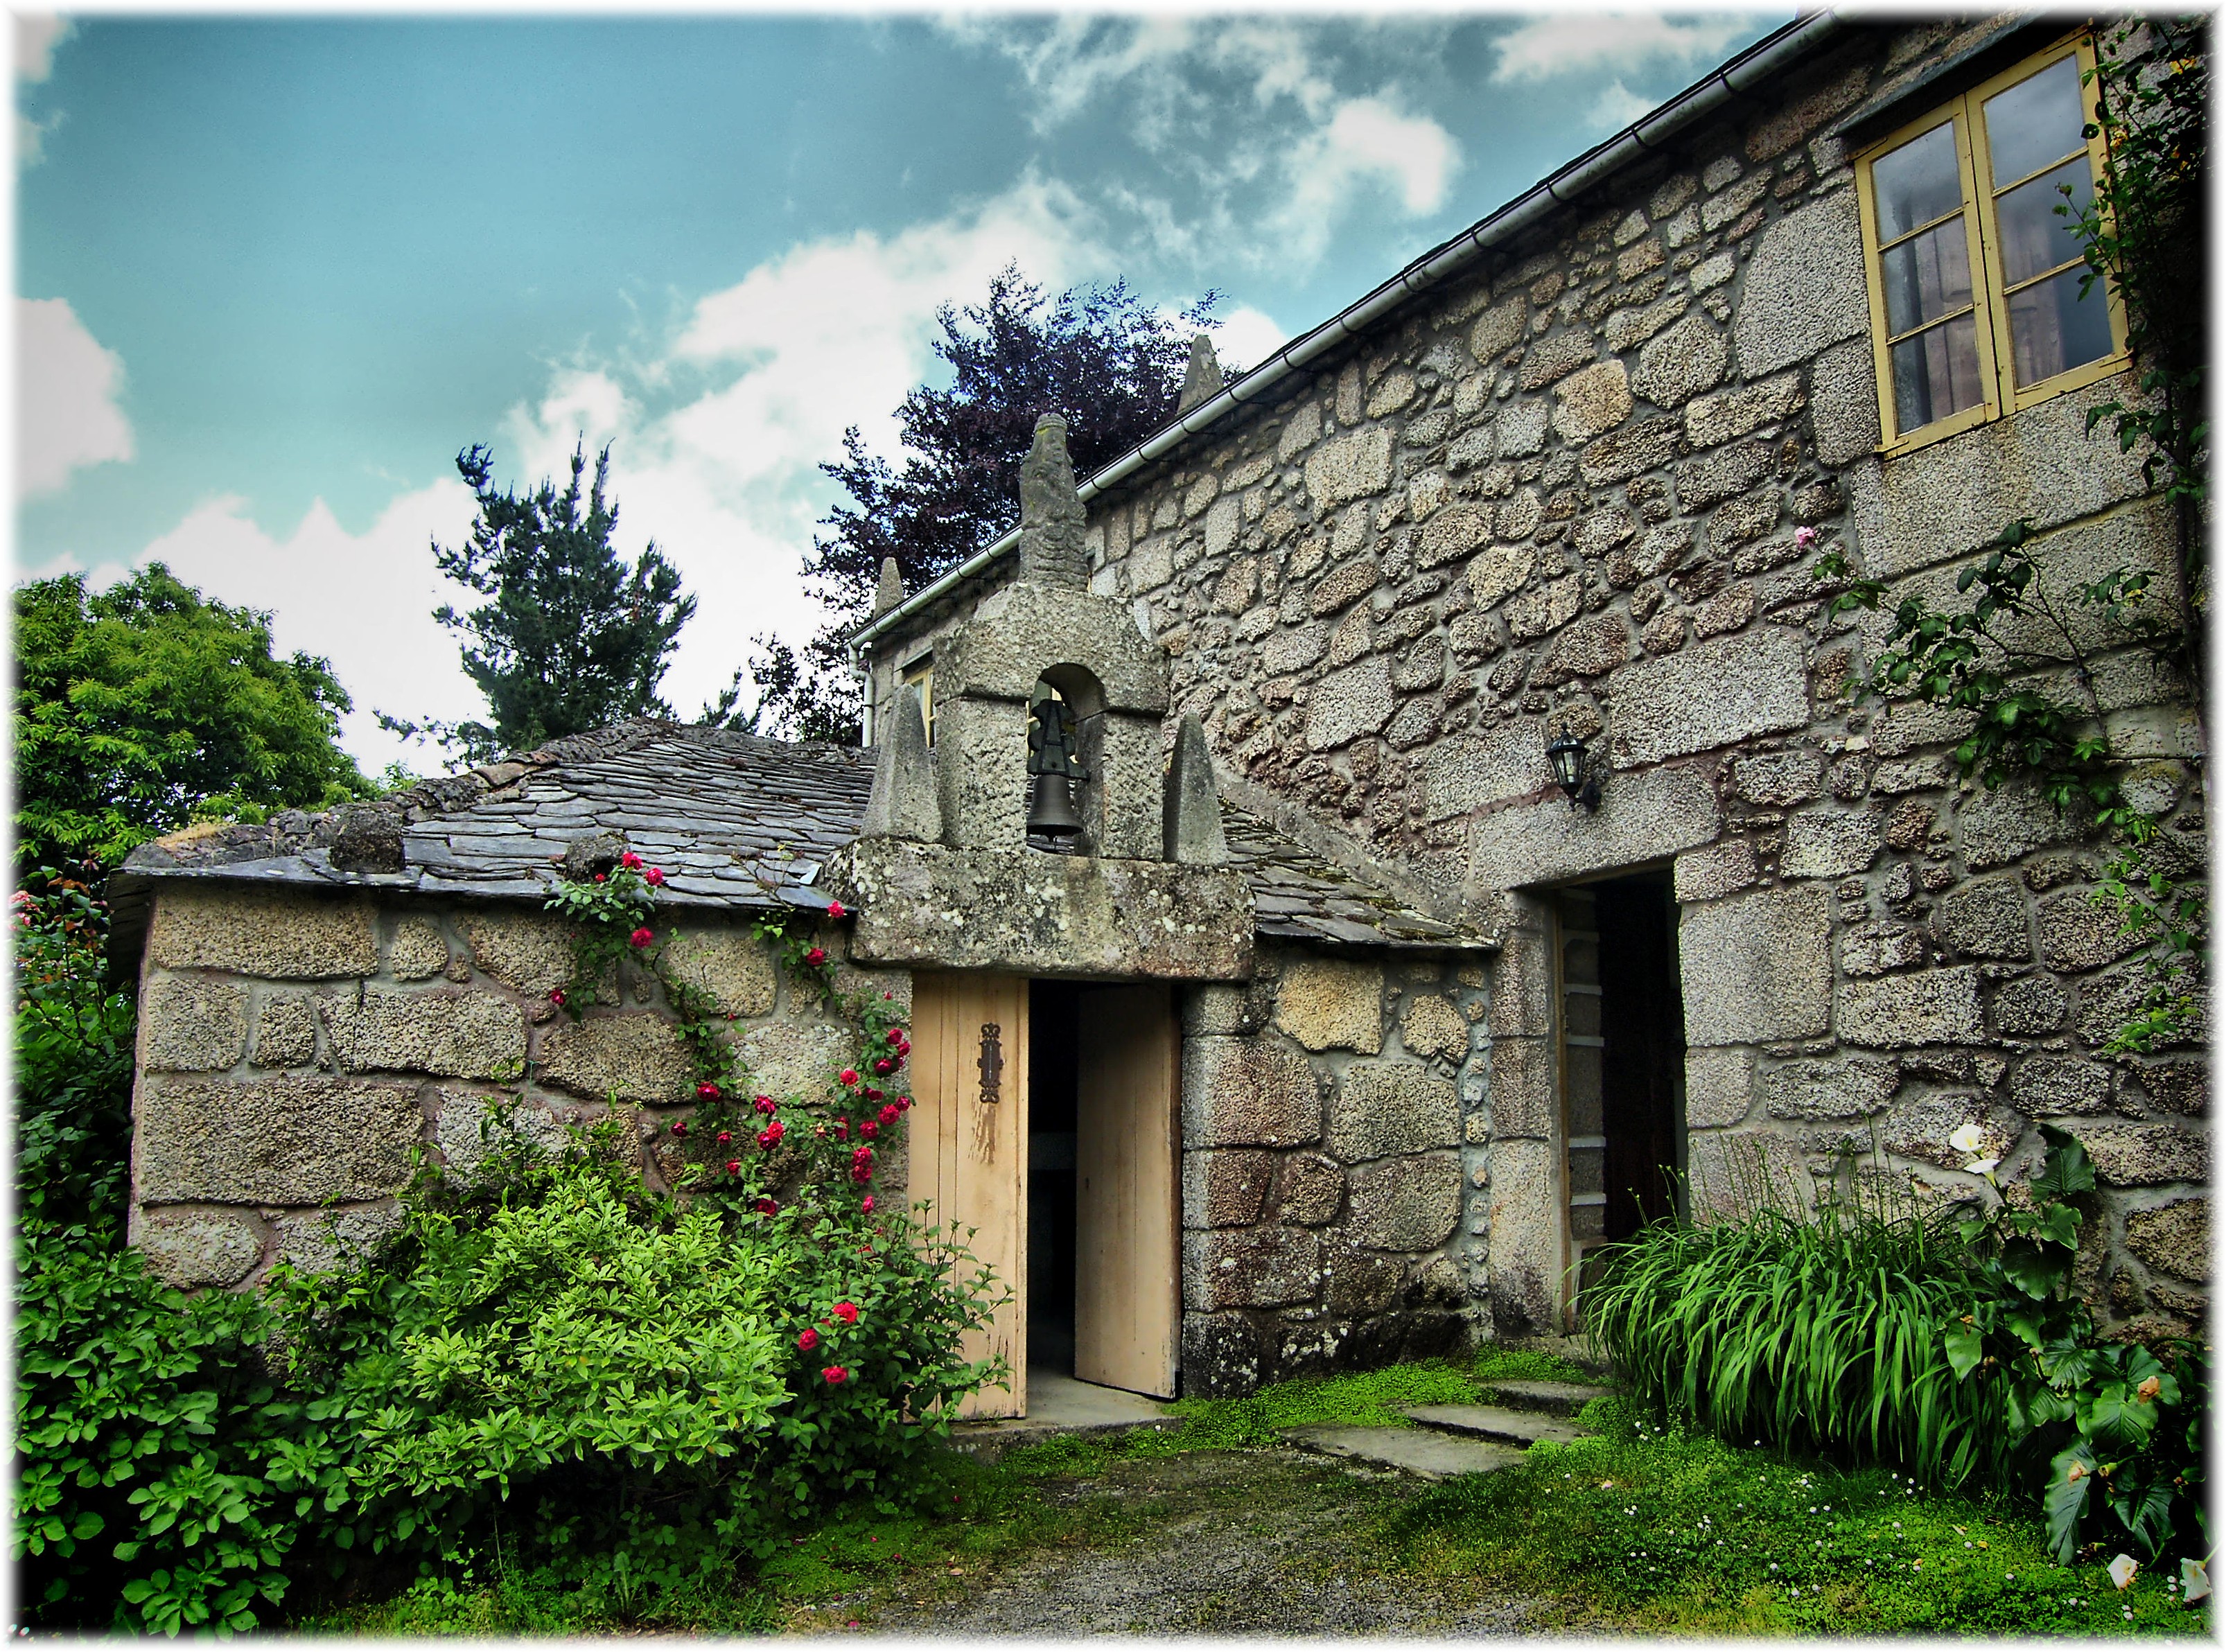
farm, mansion, house, building, home, wall, village, suburb, cottage, facade, property, cool image, ruins, farmhouse, estate, rural area, residential area